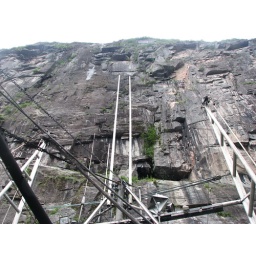
Whiz Ma' Jig in White Bear Bay, taken from the deck of boat almost touching the wall of rock